Gérard Lauzier

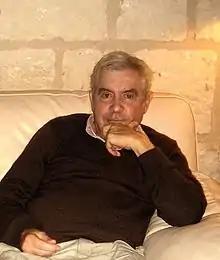
Gérard Lauzier (2008)

Gérard Lauzier (30 November 1932 – 6 December 2008) was a French comics author and movie director, best known as one of the leading authors in the more adult-oriented French comics scene of the 1970s and 1980s.